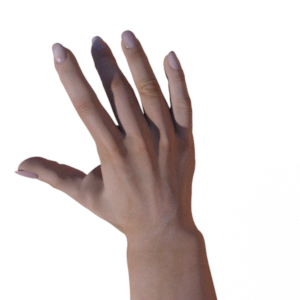
Label: paper